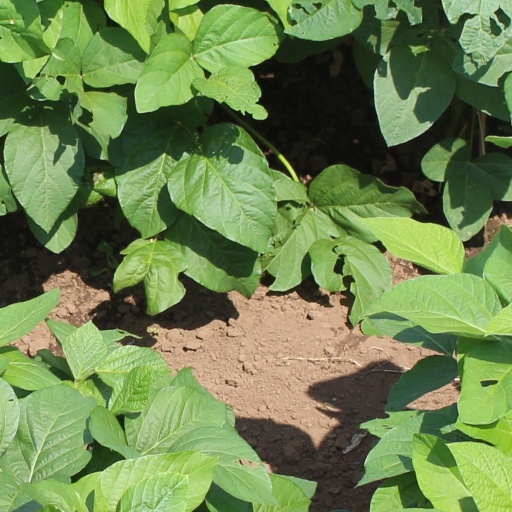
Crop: soybean